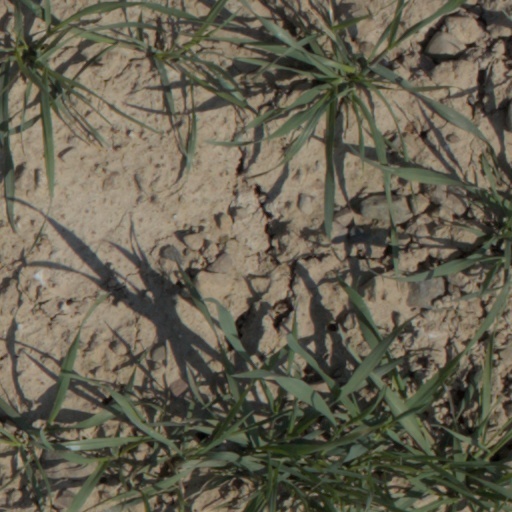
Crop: wheat